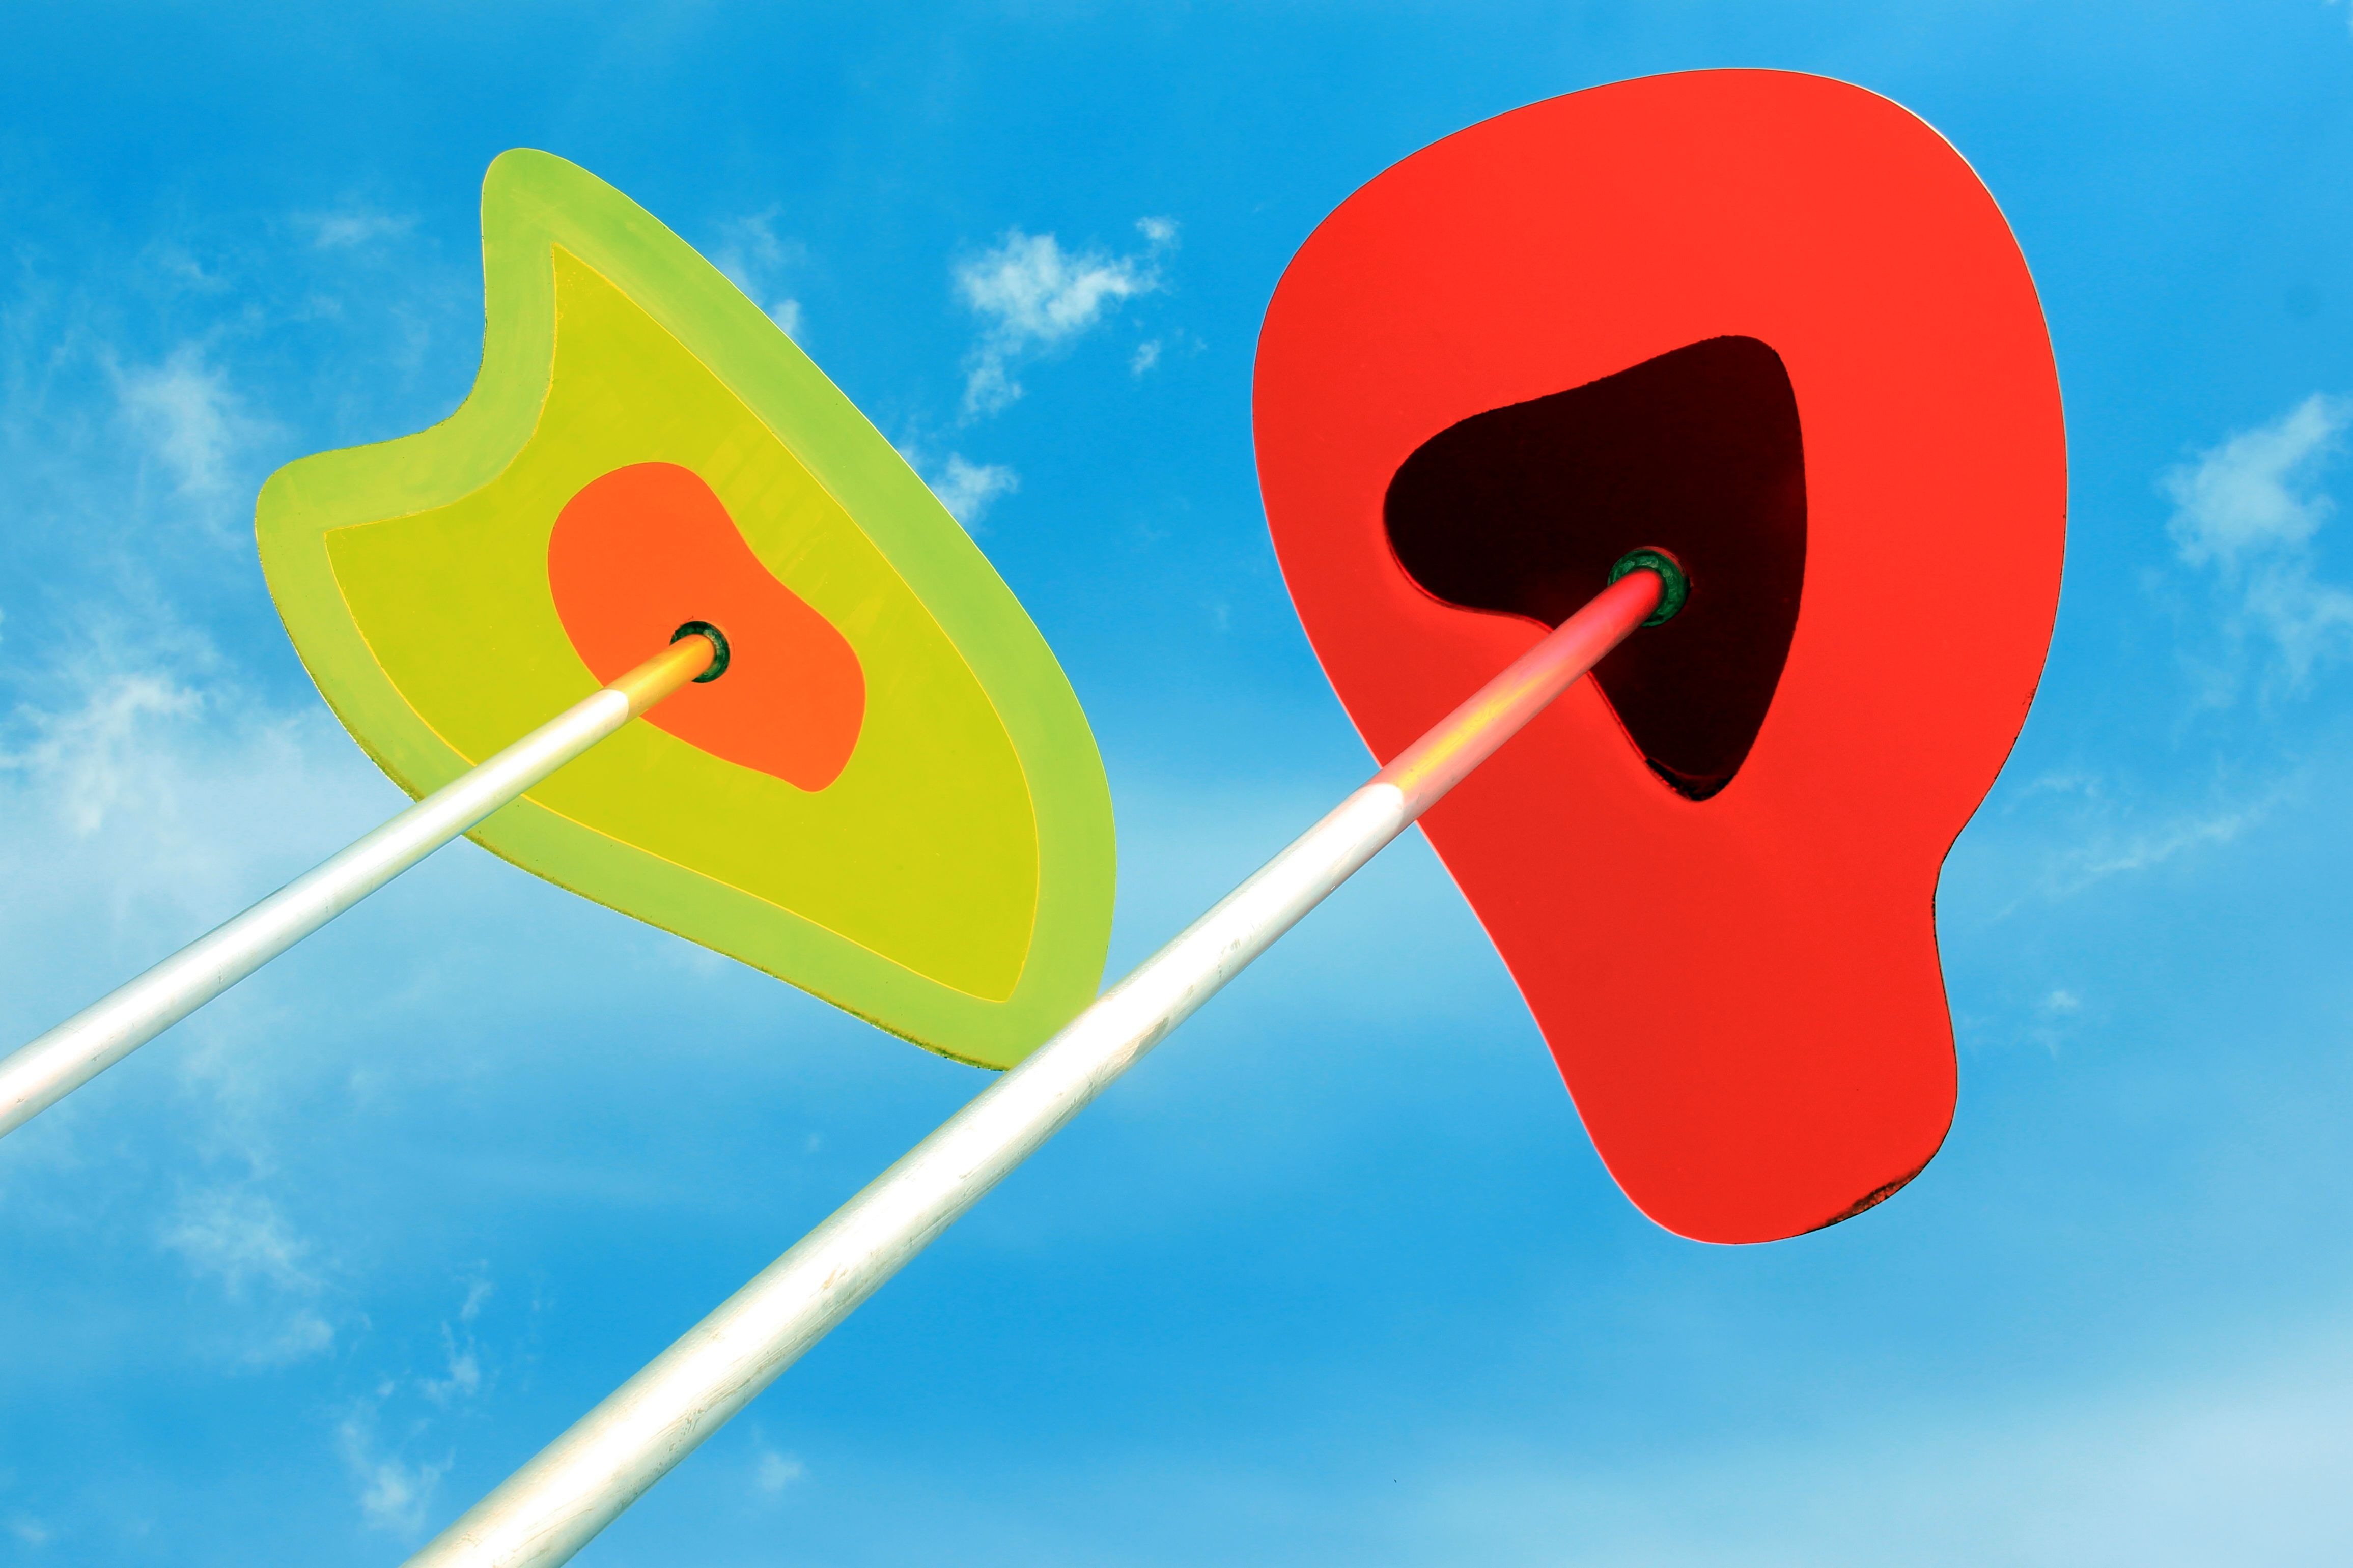
sky, number, line, red, colorful, yellow, toy, art, illustration, organ, disc, computer wallpaper